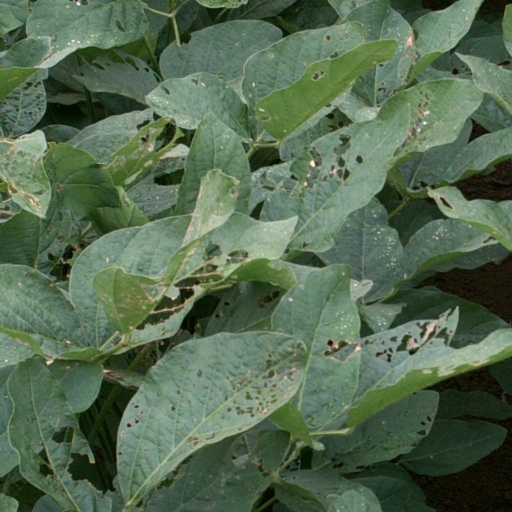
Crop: soybean